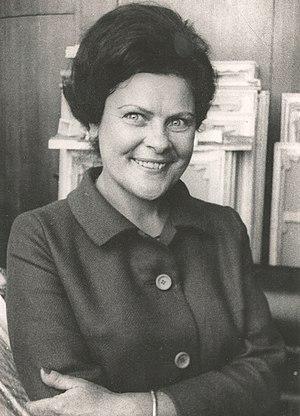
Margarete Lauter Marchande d'art et galeriste allemande, elle a été la première à ouvrir une galerie d'art contemporain à Mannheim après la Seconde Guerre mondiale. Elle y a ouvert sa galerie en 1963 et a fait connaître de nombreux artistes de l‘Allemagne, de la France, de l‘Espagne, de l‘Italie, des États-Unis, de Cuba, Japon et de Corée.